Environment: real
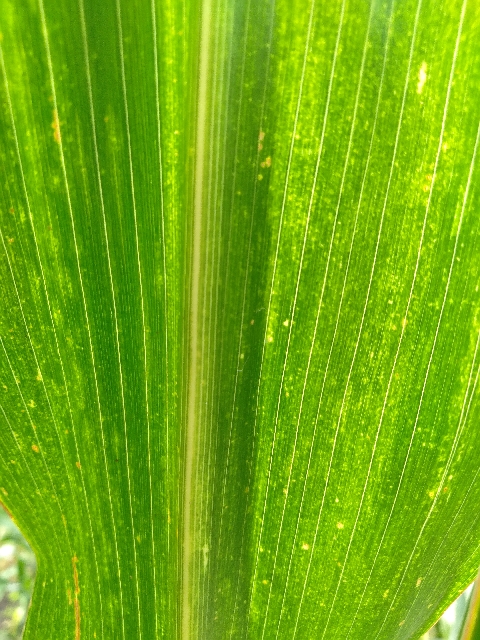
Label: lethal_necrosis